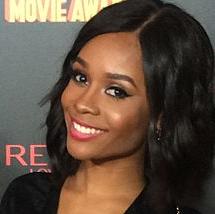
Age: 26